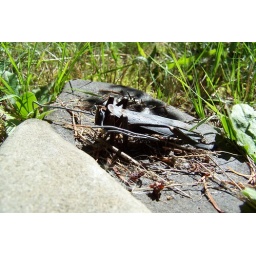
metal grass hopper sculpture on a rock near the little girl's grave. Bear Creek Cemetery 9/9/07